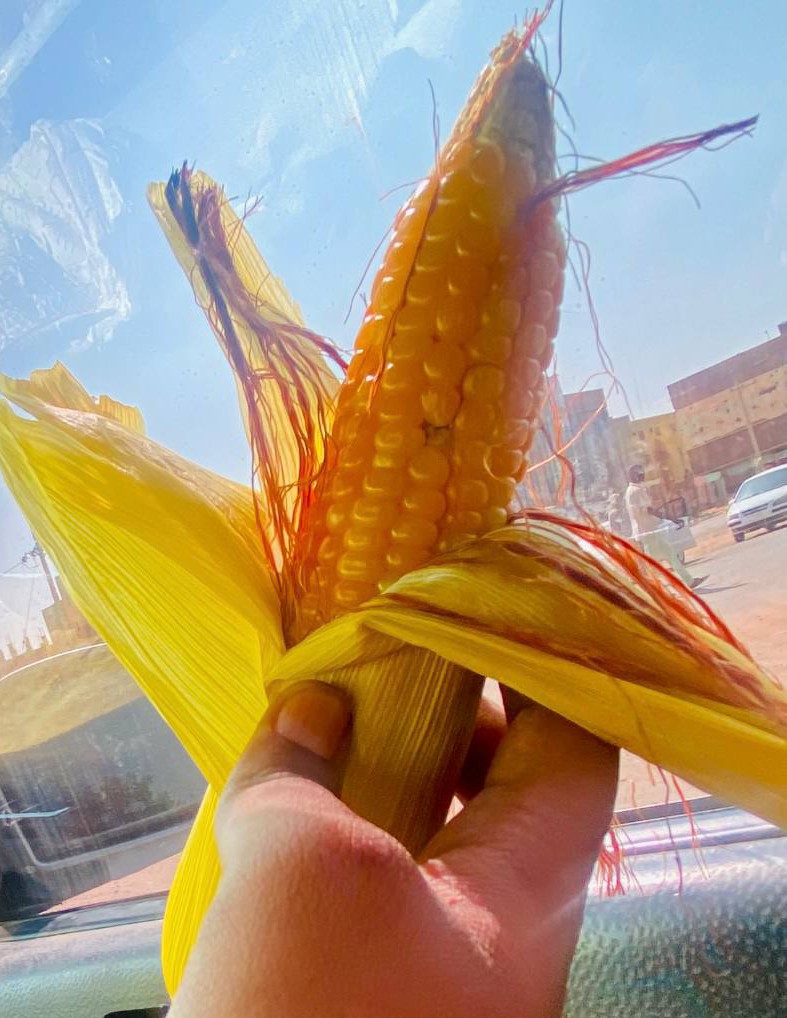
الوصف بالفصحى: كوز ذرة طازج
الوصف بالعامية السودانية: زول شايل قندول عيش ريف
التصنيف: Food & Drinks